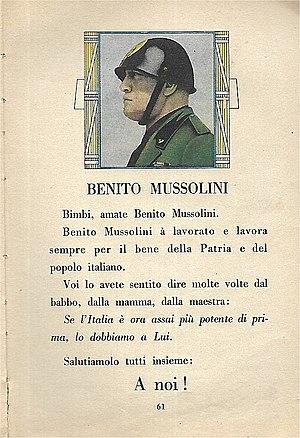
Benito Mussolini, né le 29 juillet 1883 à Predappio et mort le 28 avril 1945 à Giulino di Mezzegra, est un journaliste, idéologue et homme d'État italien.